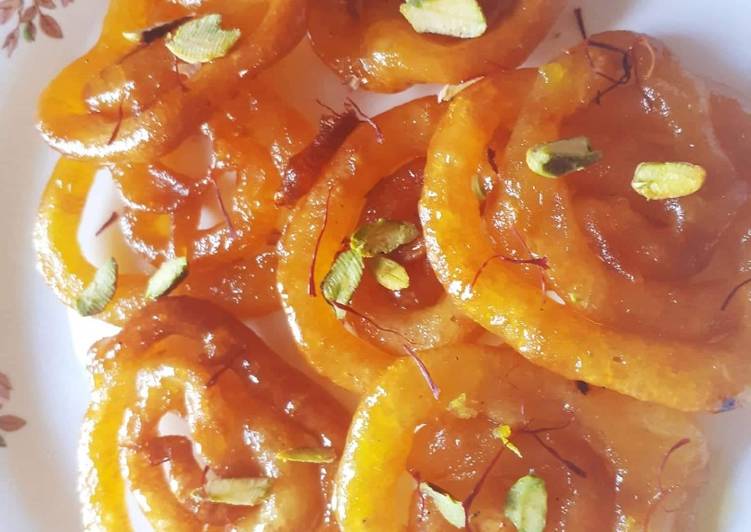
Dish: jalebi